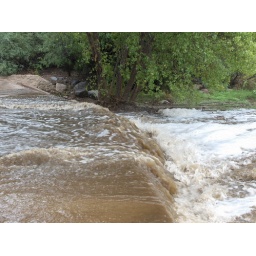
The pathway the water is rushing over is a golf cart road in Ventana Canyon Country Club.